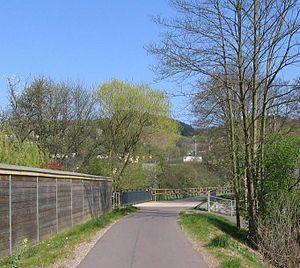
La Véloroute Ruwer-Hochwald-Radweg est une piste cyclable de Rhénanie-Palatinat, en Allemagne. Elle relie la vallée de la Moselle et la région du Hochwald, dans le Hunsrück, de Trèves à Hermeskeil.